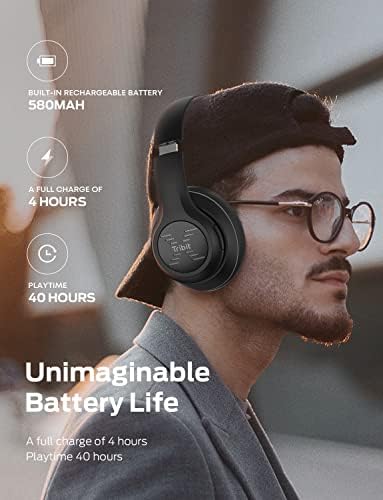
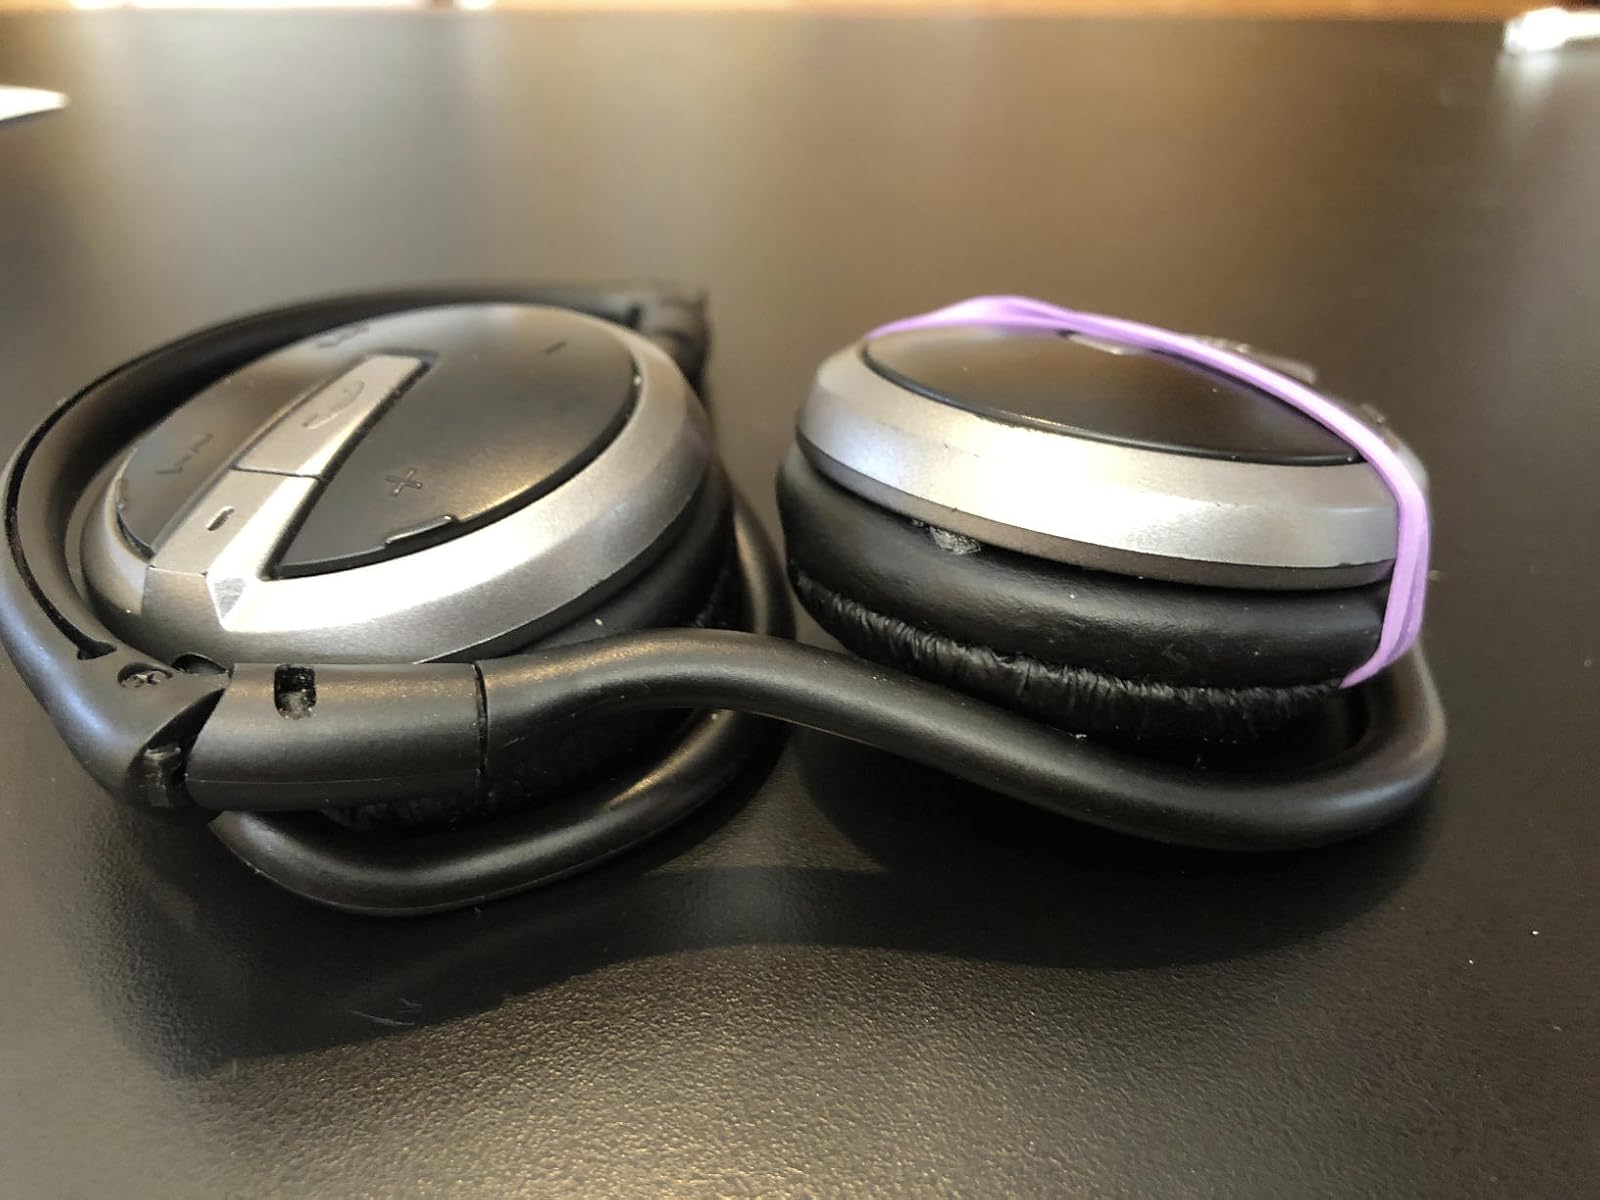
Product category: headphones
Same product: no